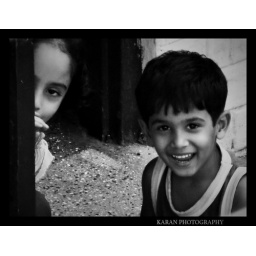
Took this shot from 2nd floor ..And kids were playing in their home on ground floor...